JNJ-18038683

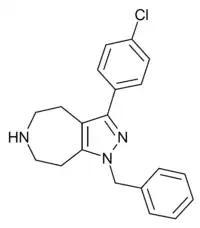

JNJ-18038683 is a potent and selective antagonist of the 5HT serotonin receptor discovered by Johnson & Johnson. It has nootropic and antidepressant effects in both animal and human studies and has progressed to Phase II trials as an adjunctive treatment for improving cognition and mood in stable bipolar disorder; it has been found to reduce REM sleep (the lightest stage of sleep, elevated in depression) in humans and block circadian rhythm phase-shift advances in mice.